Maps of celebrity homes

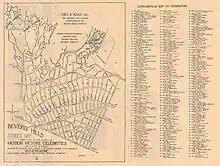
Beverly Hills promotional celebrity map, 1926

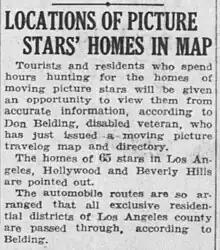
1924 L.A. Post article on celebrity home maps

Maps of celebrity homes, also known as maps to the stars or star maps, the most famous of these being Hollywood star maps, are maps produced and sold by various companies that purport to identify the home addresses at which various celebrities reside, most commonly Hollywood movie stars.